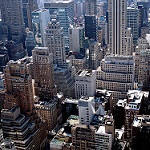
Scene: Outdoor